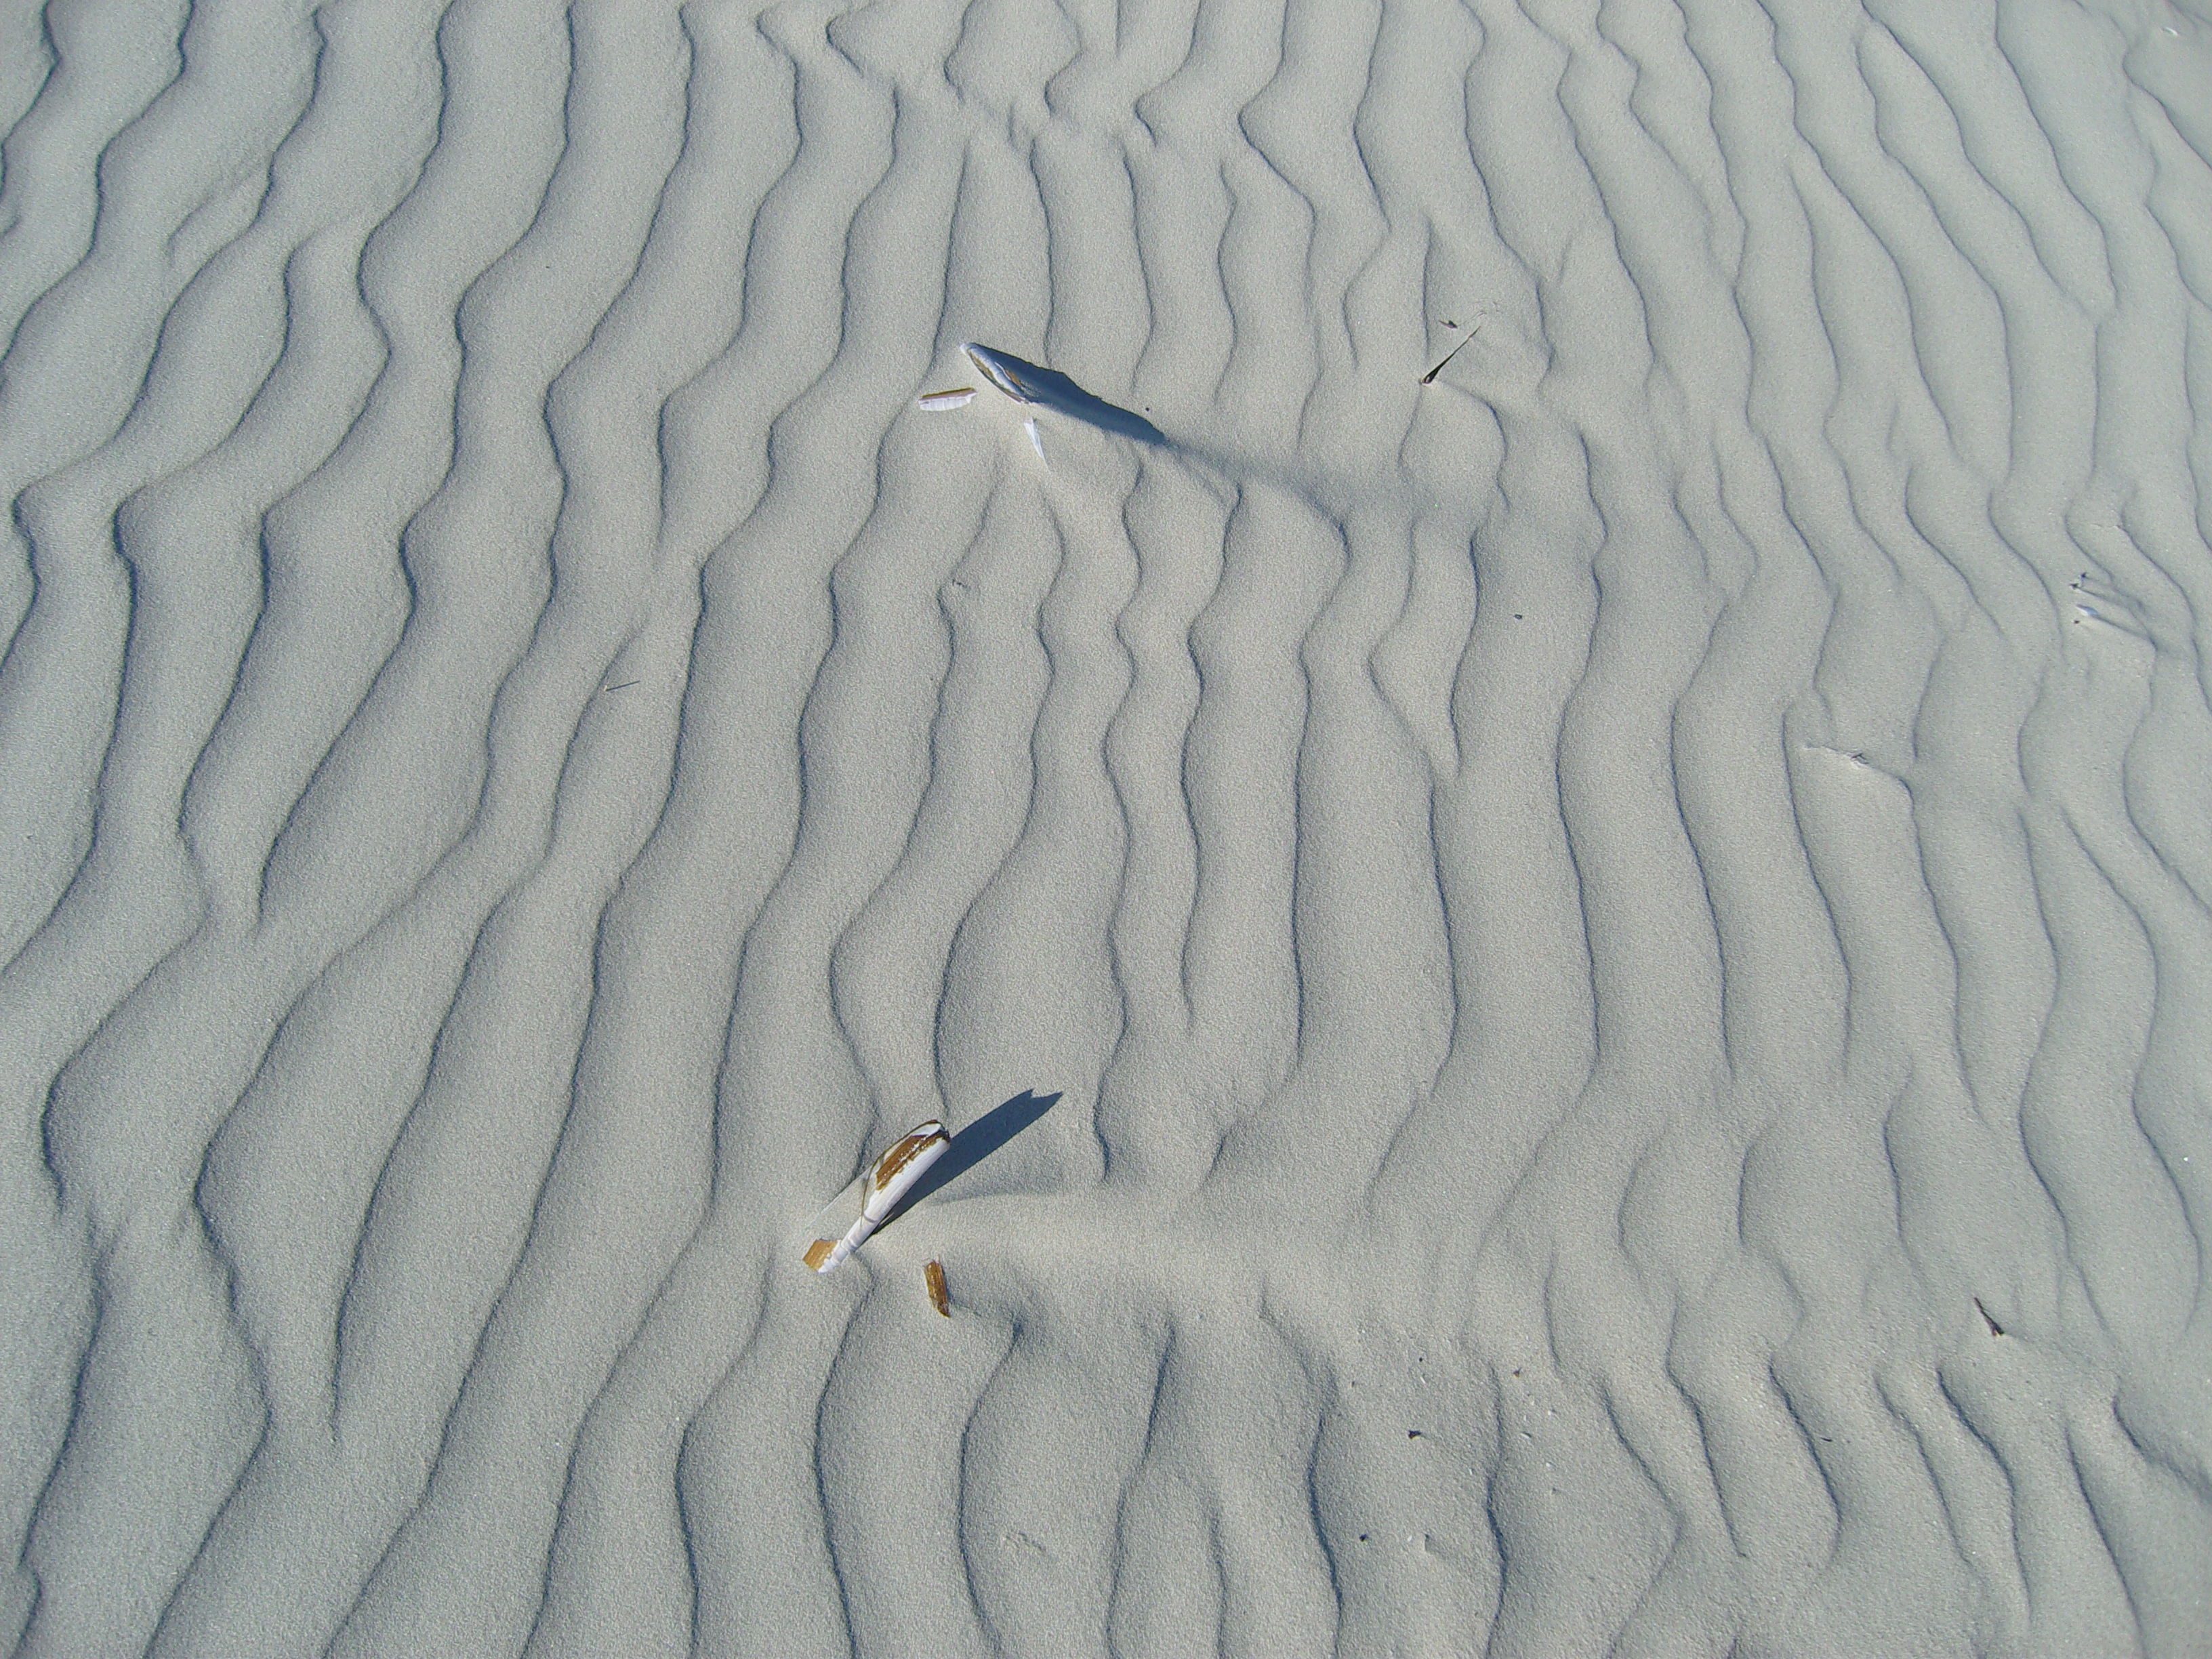
beach, coast, sand, wing, holiday, material, lines, drawing, hell, mussels, form, plaster, reprint, wavy lines